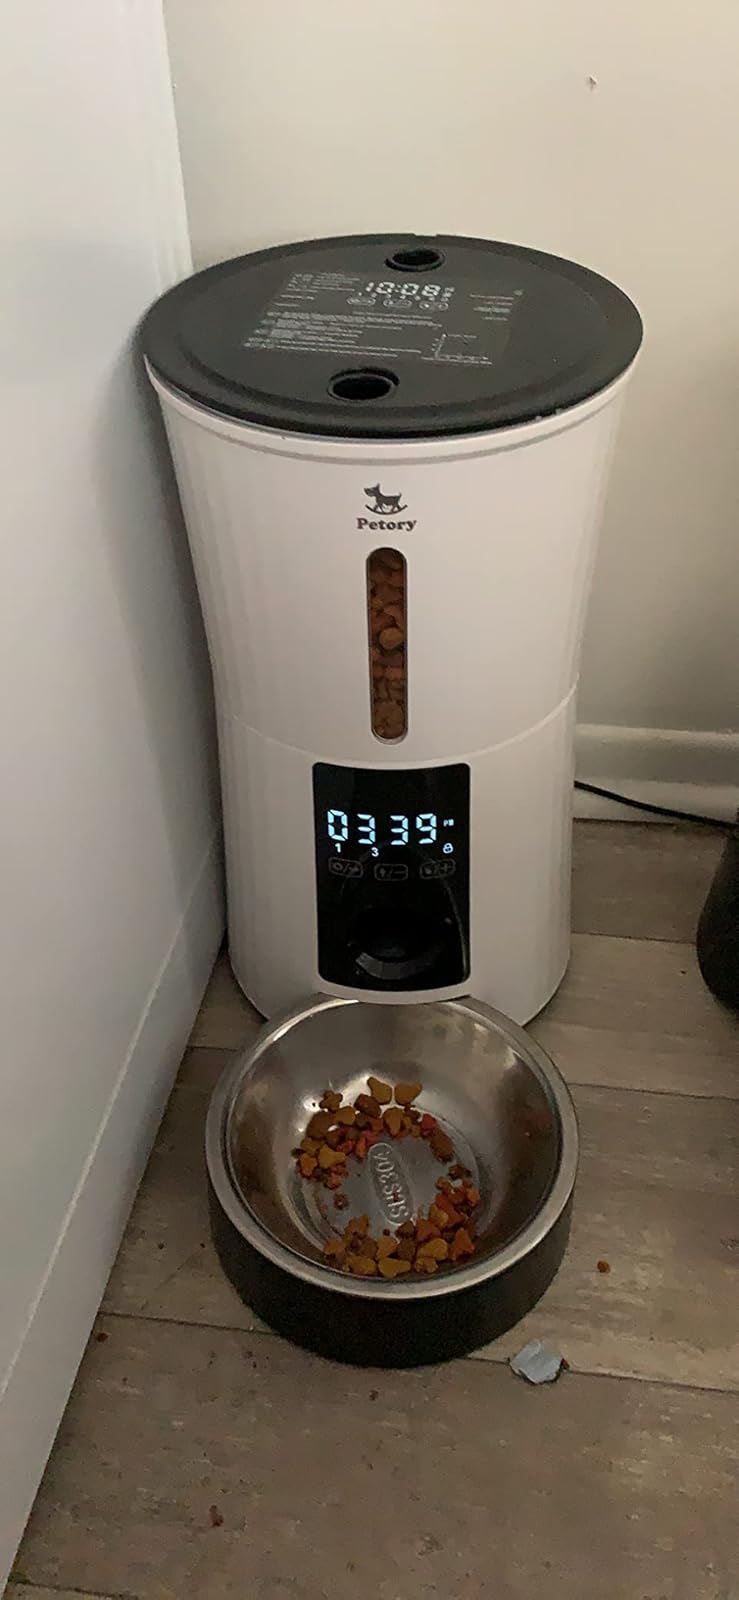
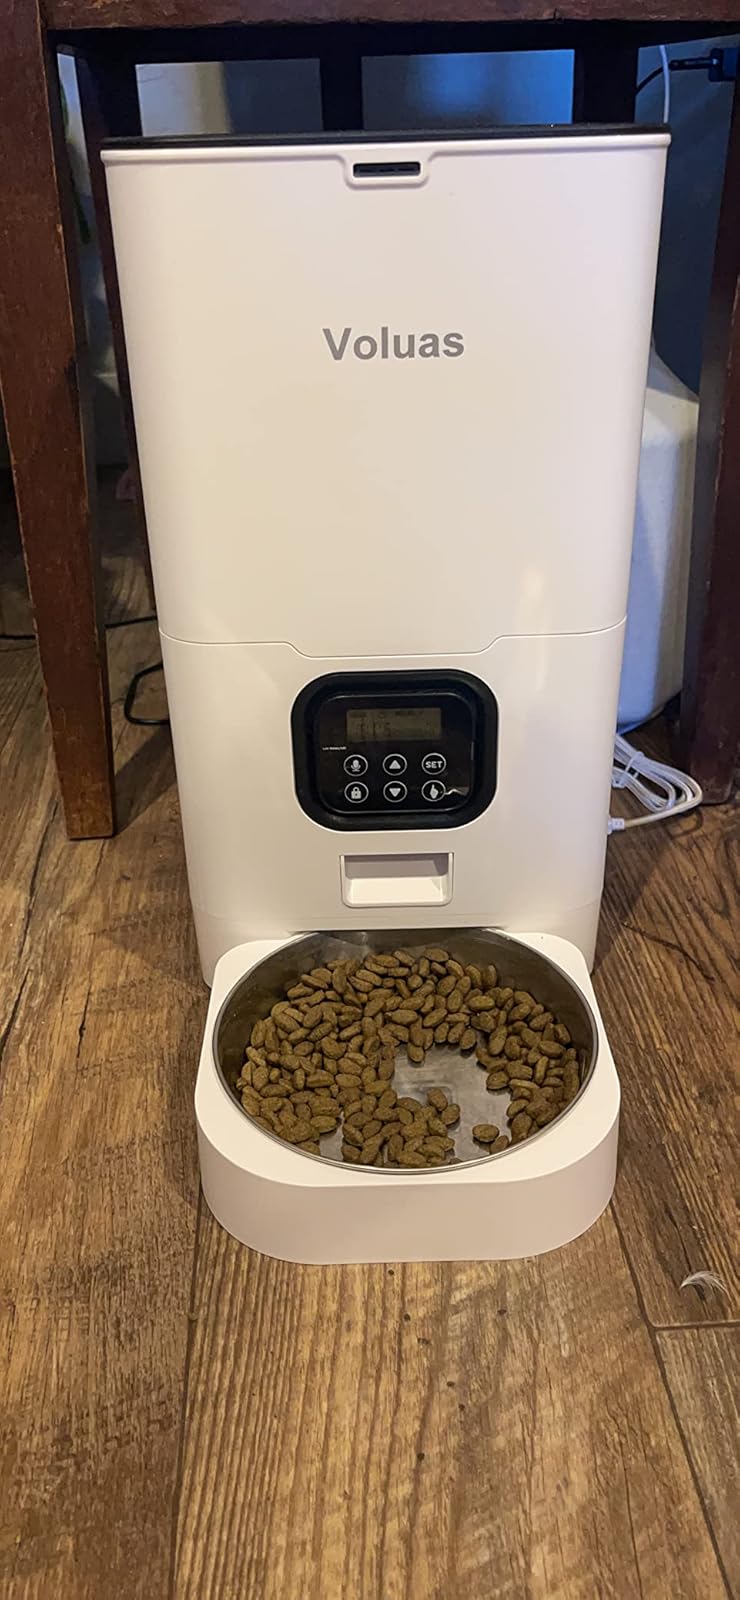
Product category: items_feeder
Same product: no